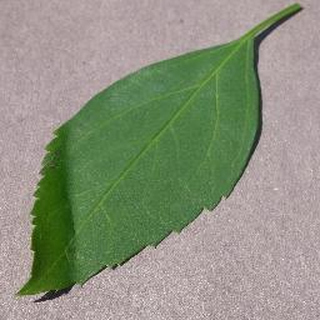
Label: healthy_cherry